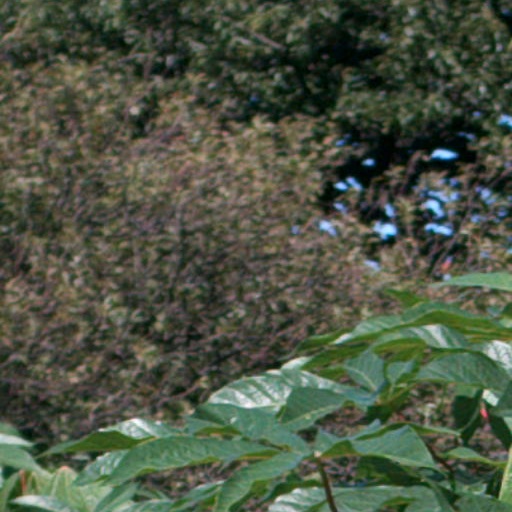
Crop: cassava